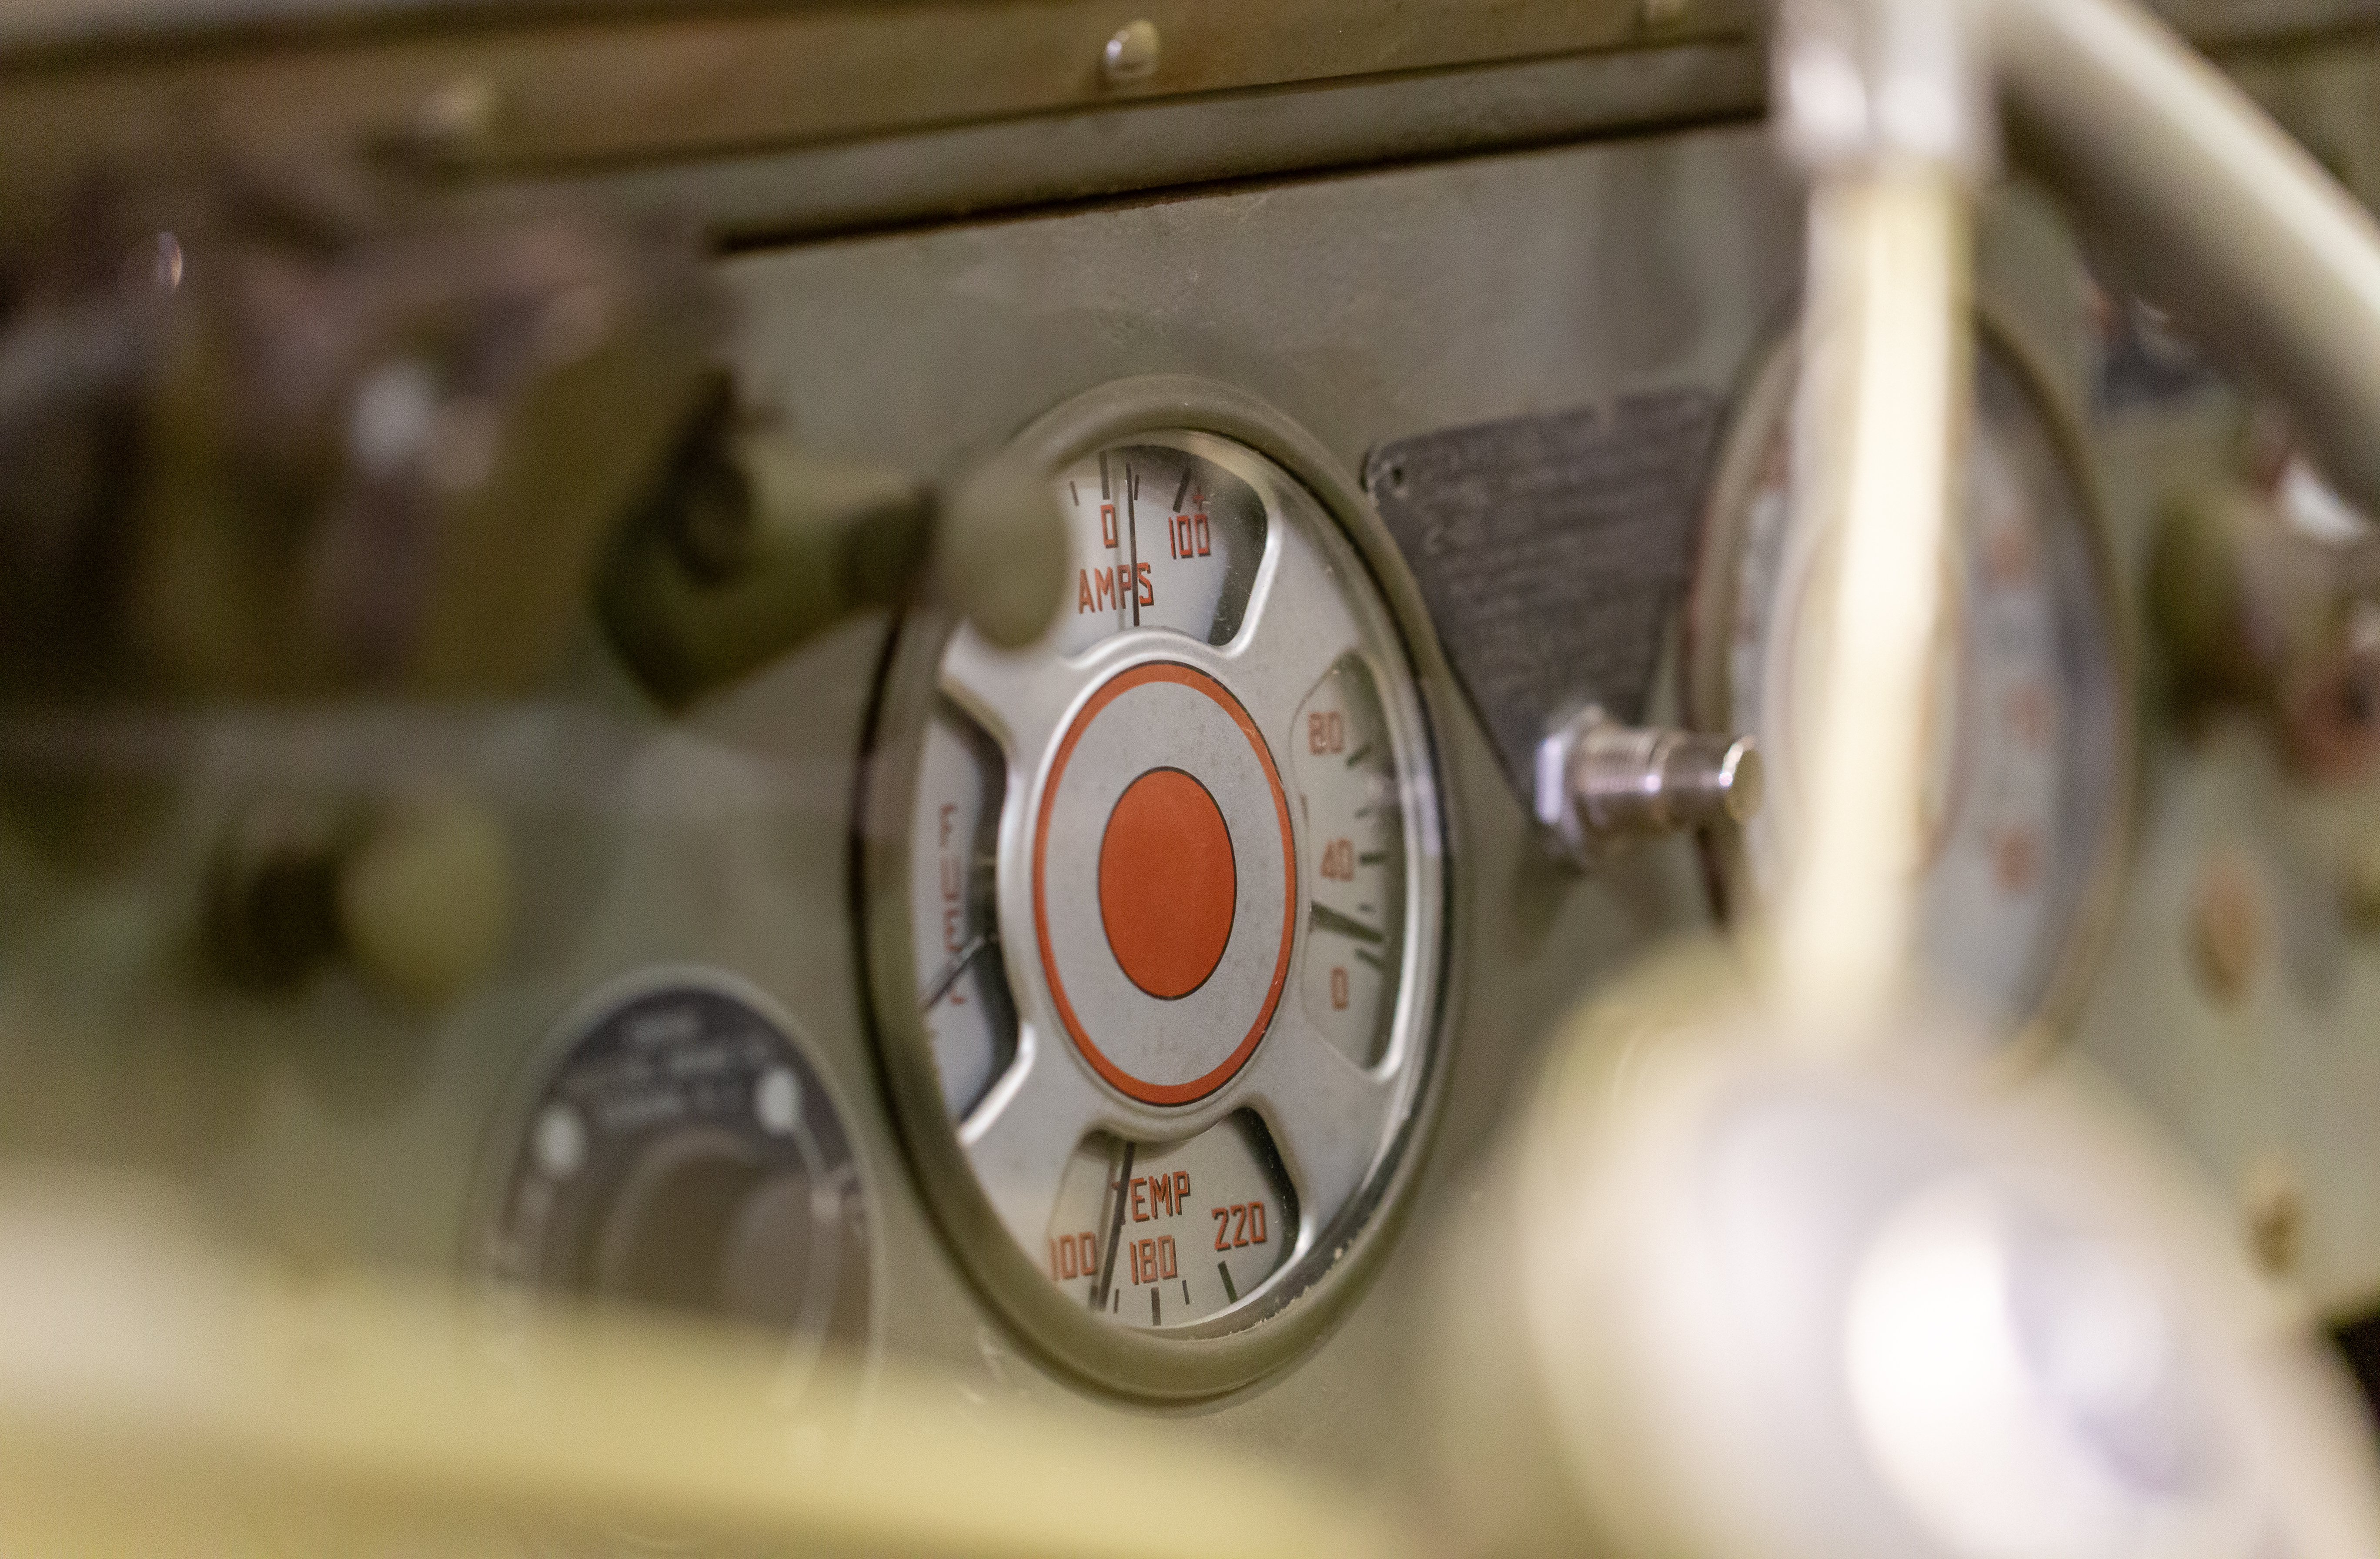
vehicle